Britt Baker

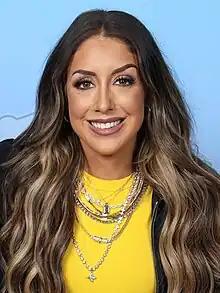
Baker in 2023

Brittany Ann Baker (born April 23, 1991) is an American professional wrestler and dentist. She is signed to All Elite Wrestling—where she performs under the ring name Dr. Britt Baker, D.M.D. and is a former AEW Women's World Champion. She is also the first woman wrestler signed to AEW.